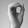
ASL letter: O